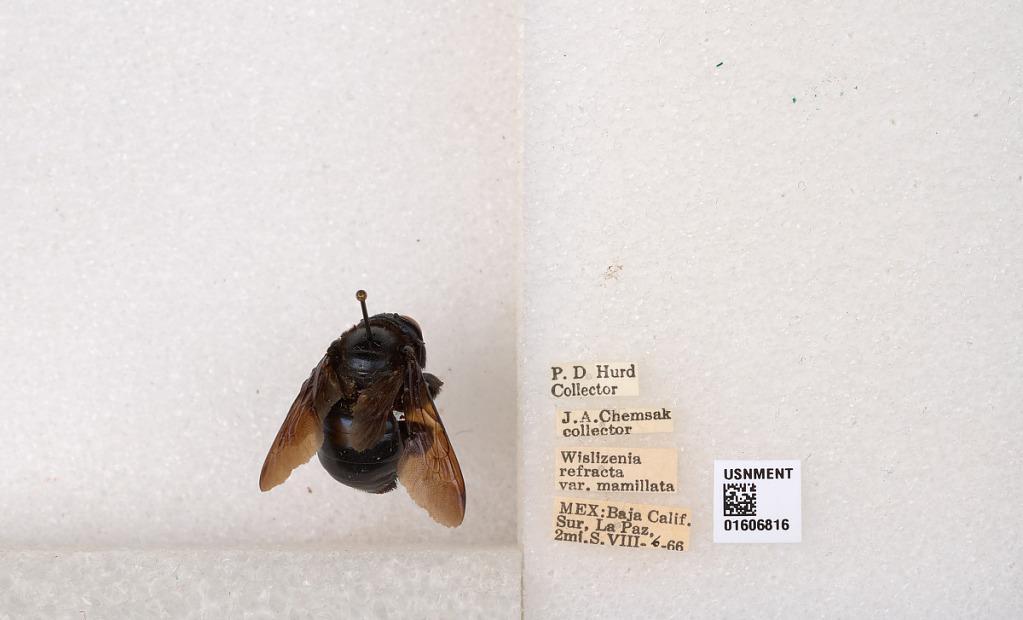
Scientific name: Xylocopa (Xylocopoides) californica arizonensis Cresson
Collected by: P. Hurd & J. Chemsak
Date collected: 1966-8-6
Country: Mexico
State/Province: Baja California Sur
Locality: La Paz, 2 mi. S